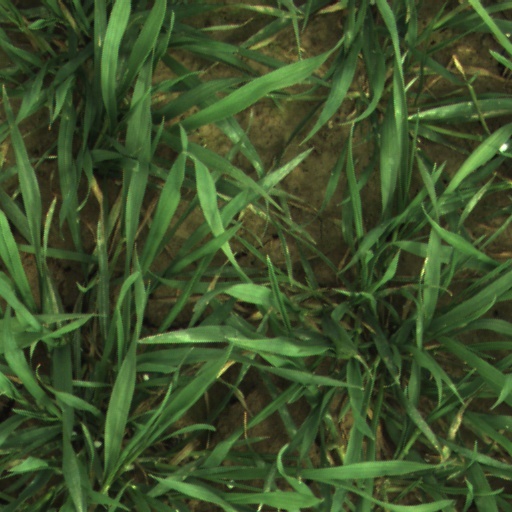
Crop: wheat